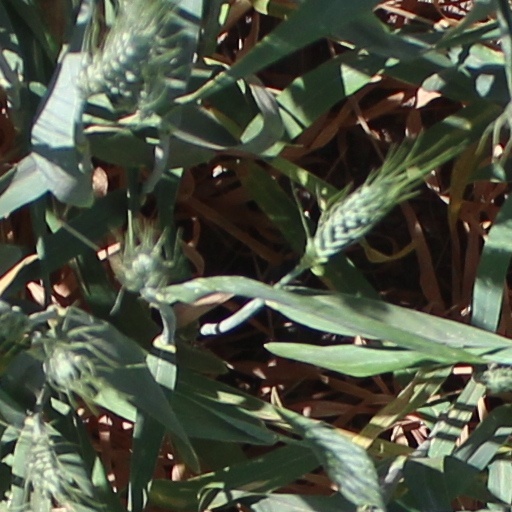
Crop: wheat